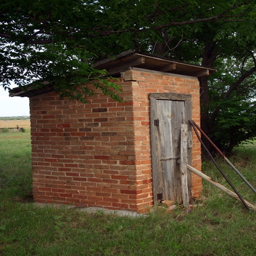
need to go to the bathroom ? use this house made of brick !